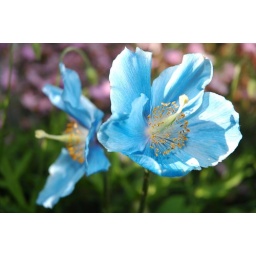
Kit lens, taken in Rebecca's garden. Very few flowers are actually vibrantly blue like these ones.